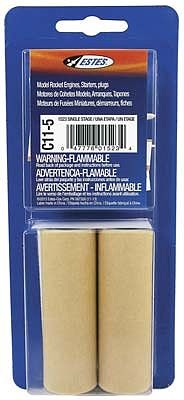
Estes 1523 C11-5 Model Rocket Engines 2 Pack
This item is only availble for in store pick up. It cannot be shipped.
Brand: Estes
Category: Toys & Games > Toys > Flying Toys > Model Rockets